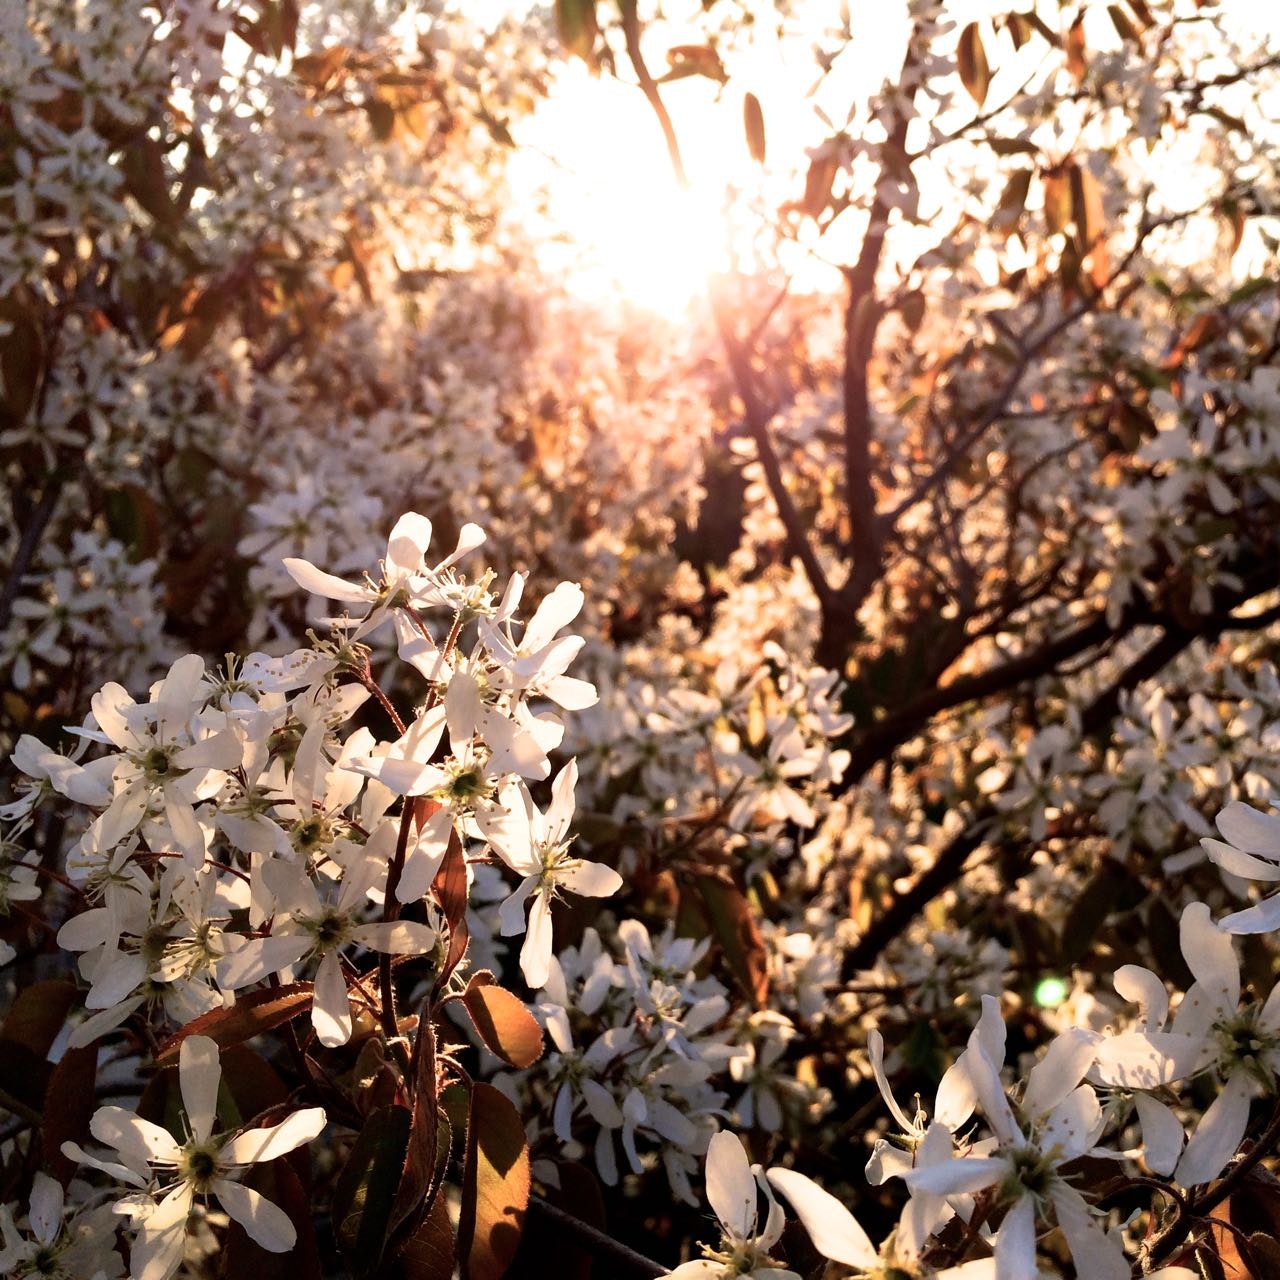
spring, flower, branch, blossom, sky, plant, morning, tree, sunlight, leaf, twig, botany, shadbush, magnolia